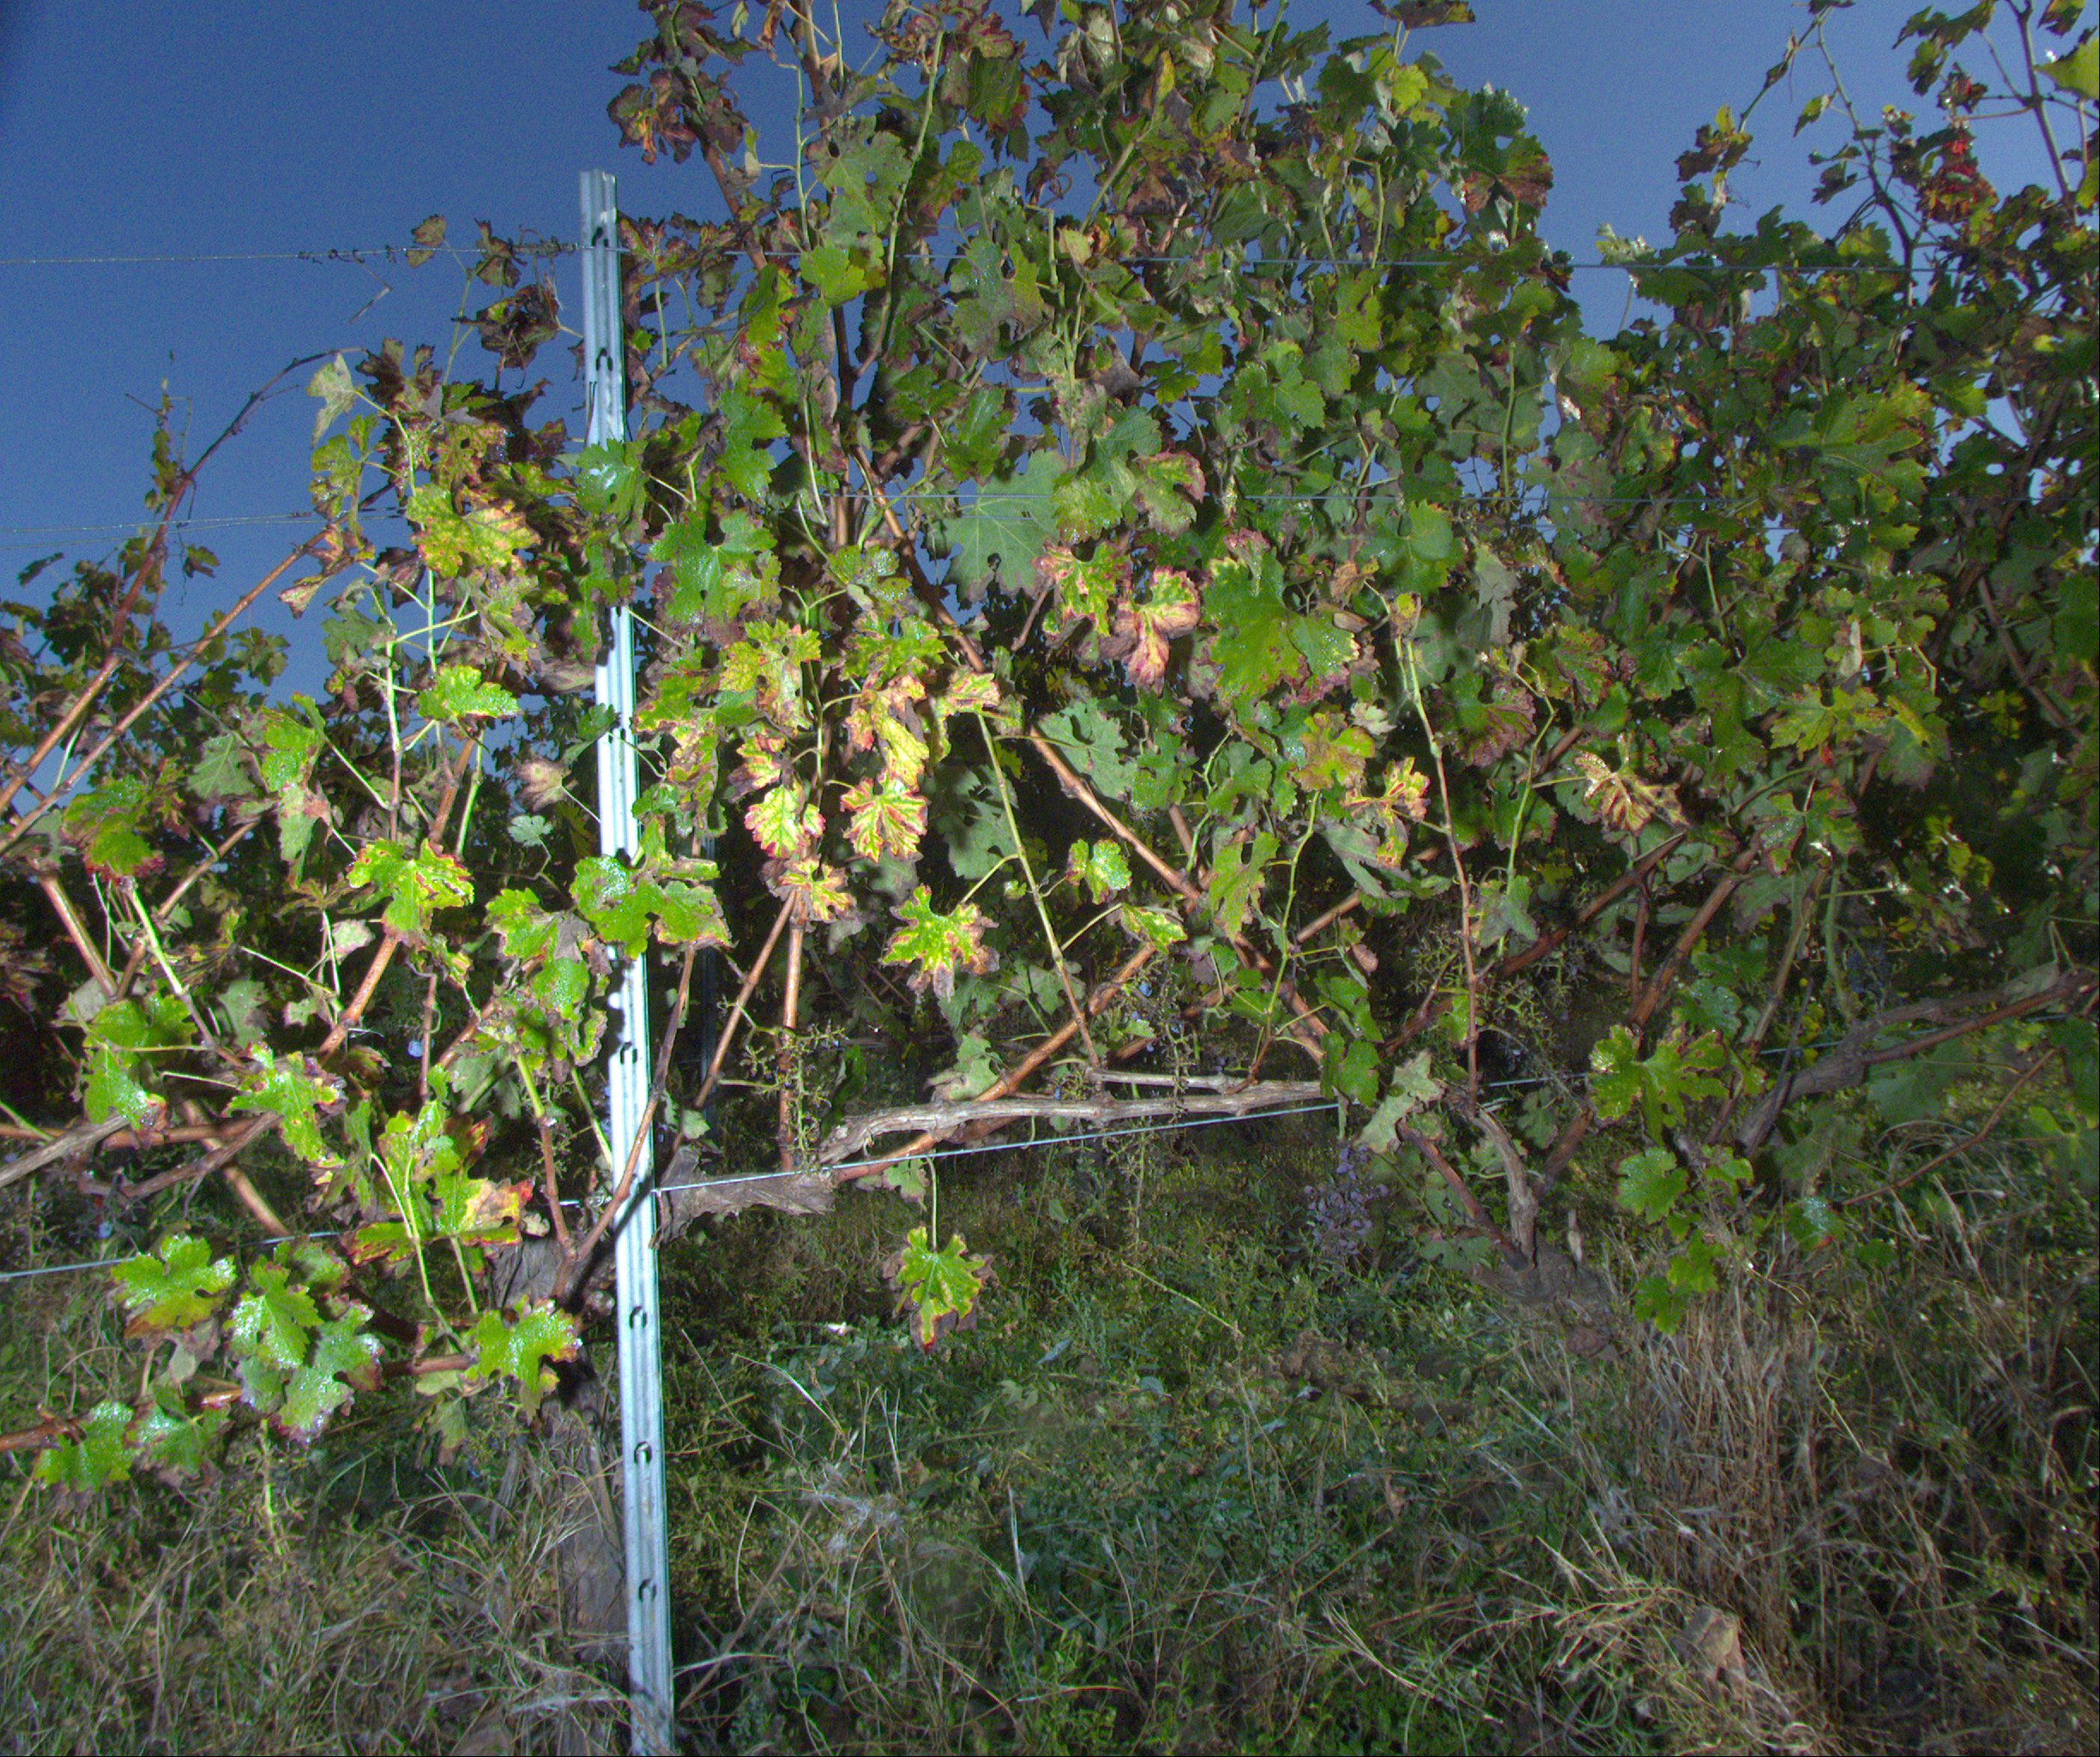
Grape variety: cabernet-sauvignon
Disease: esca